Terry McDermott (singer)

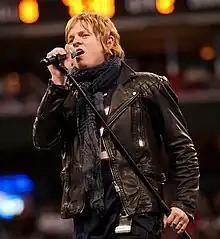

Terry McDermott (born 6 August 1977) is a Scottish singer-songwriter. He has been part of a number of bands including Driveblind in the UK, and Lotus Crush in the US. In 2012, he came to prominence as the runner-up of the third season of the American version of "The Voice".